Suteans

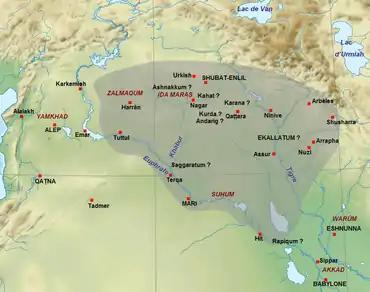
Map of Mesopotamia during the kingdom of Shamshi-Adad I showing the location of Suhum, the homeland of Suteans

The Suteans (Akkadian: "Sutī’ū", possibly from Amorite: "Štī’u") were a nomadic Semitic people who lived throughout the Levant, Canaan, and Mesopotamia, specifically in the region of Suhum, during the Old Babylonian period. They were famous in Semitic epic poetry for being fierce nomadic warriors, and like the ʿApiru, traditionally worked as mercenaries. The Suteans spoke the Sutean language, an unattested language proposed to be related to either Aramaic or Arabic. They may have been part of the Ahlamu.